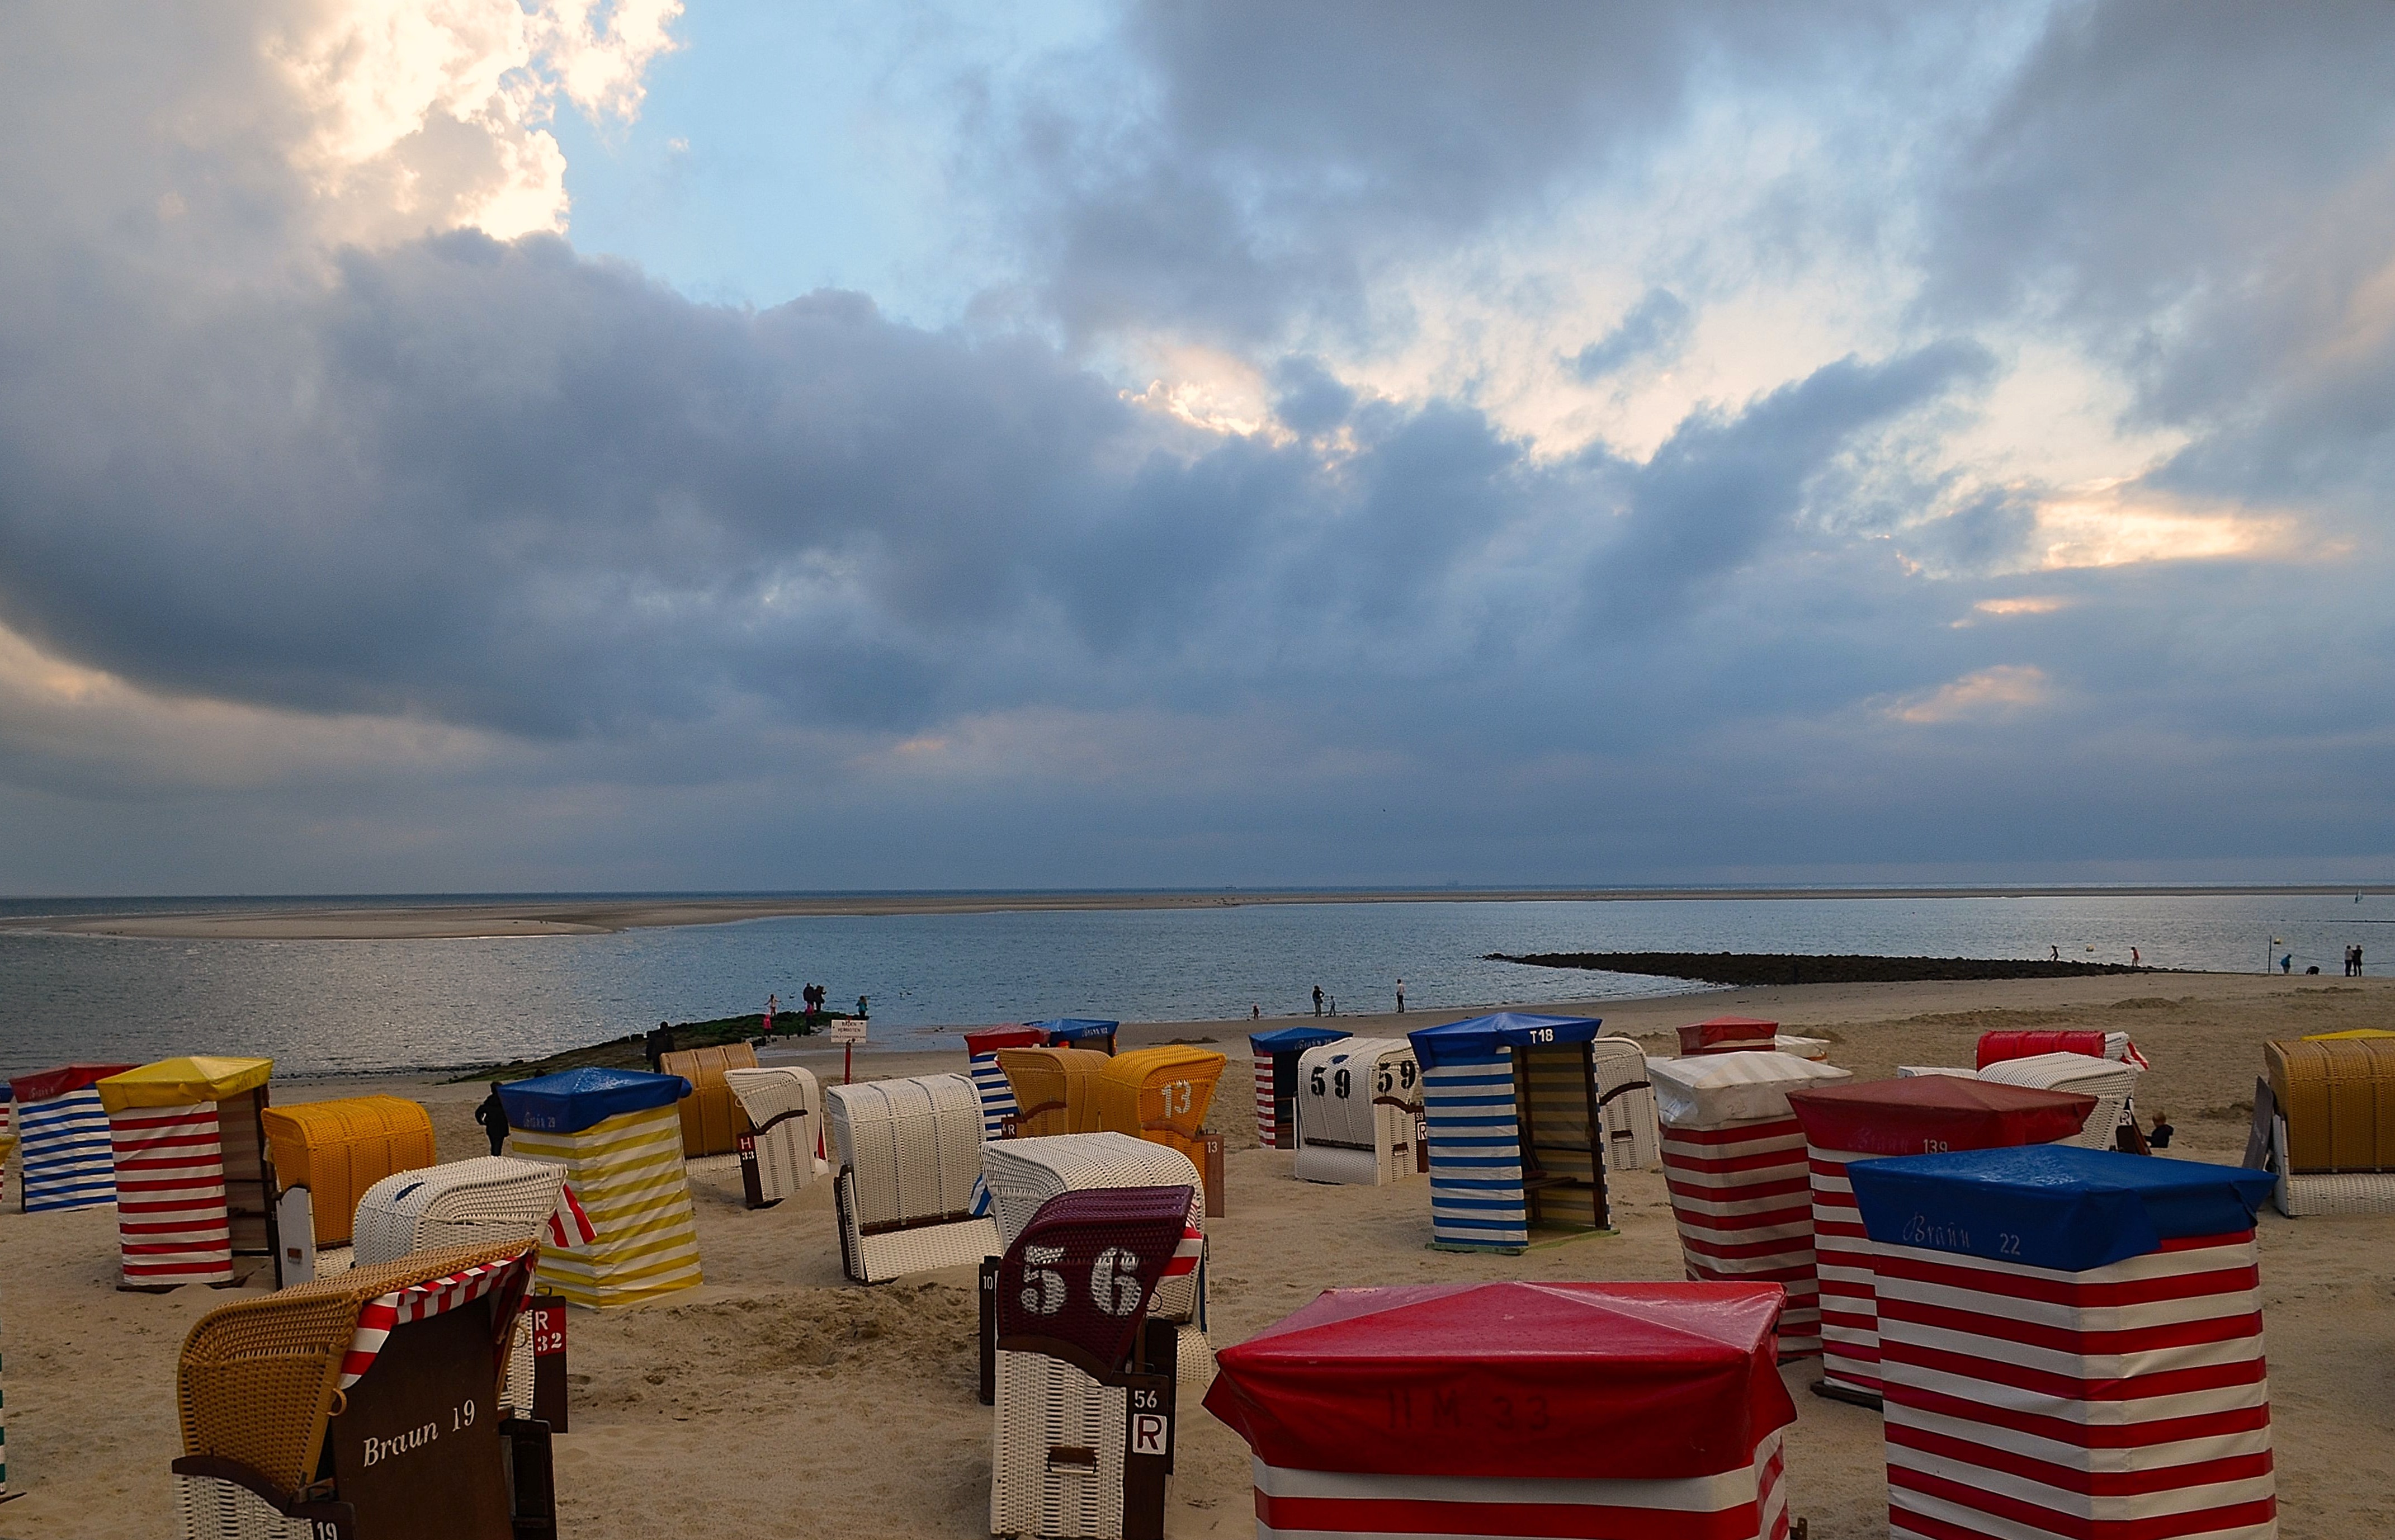
beach, sea, coast, ocean, sunset, shore, atmosphere, vacation, twilight, vehicle, bay, lighting, body of water, clouds, caribbean, mood, borkum, blue hour, clubs